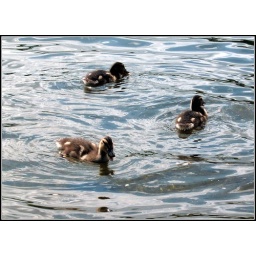
Some young ducklings swimming in the lake at Hyde Park, London